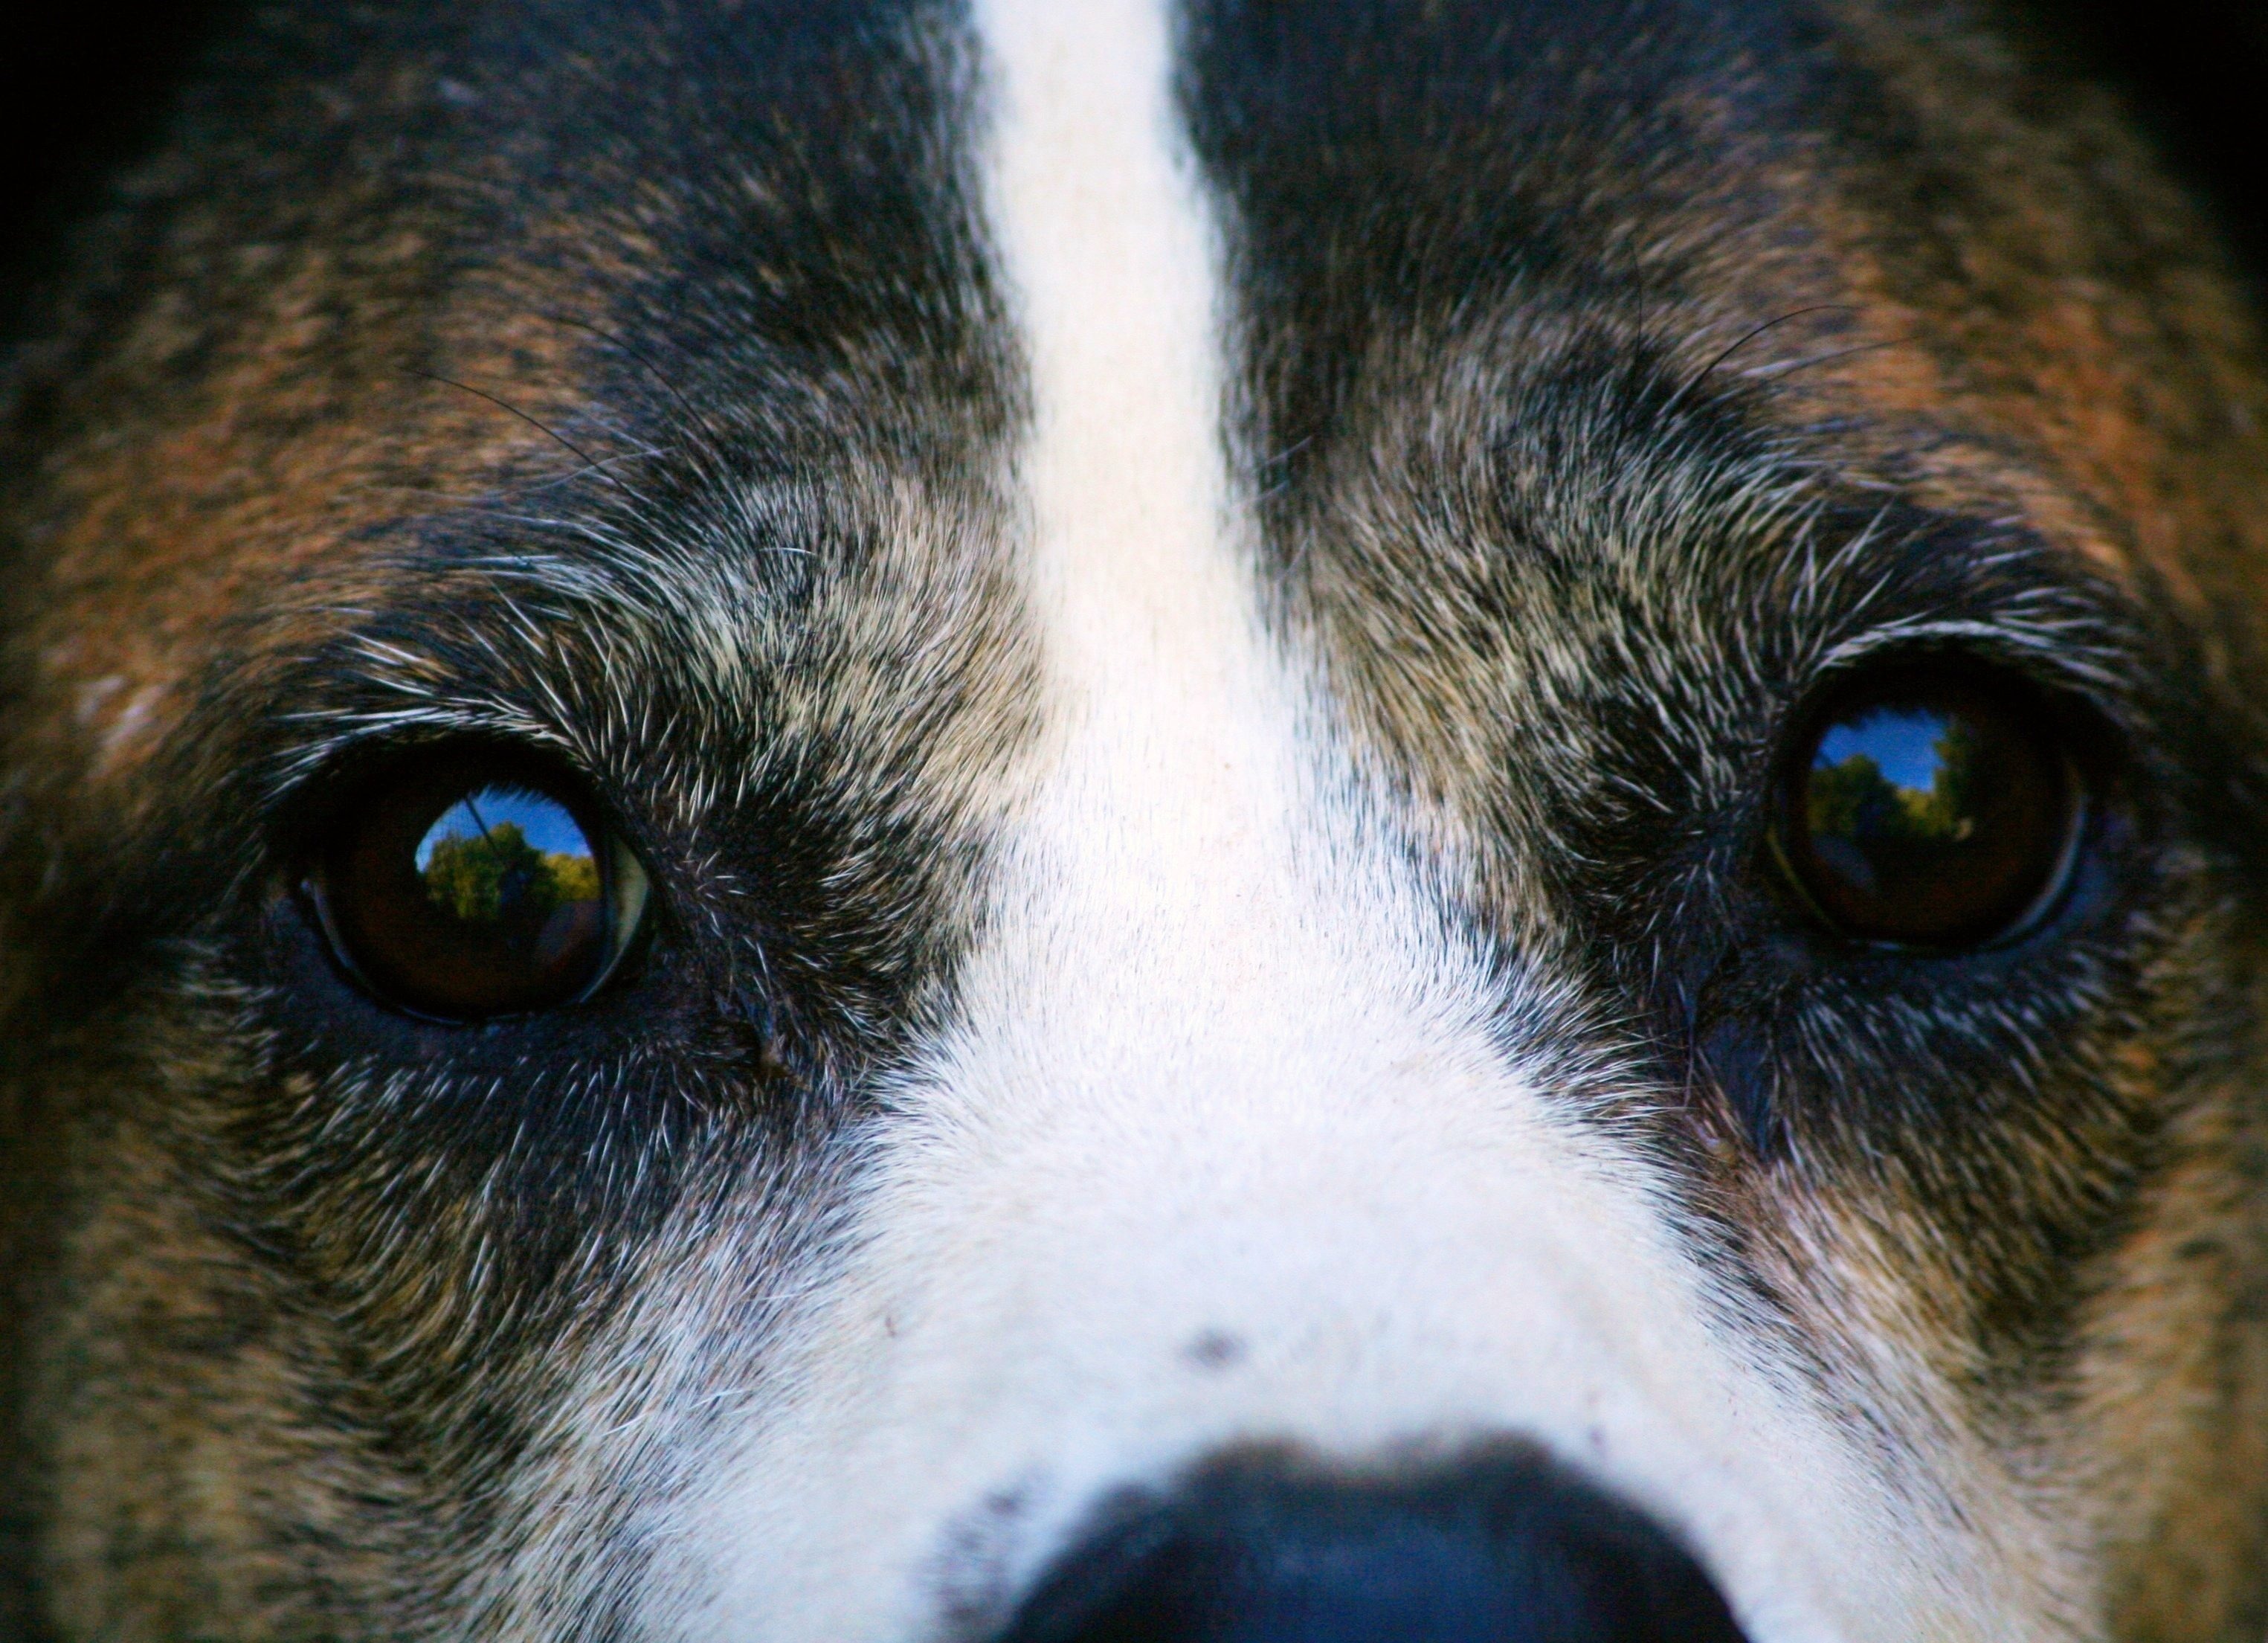
puppy, dog, canine, pet, mammal, close up, face, nose, eyes, whiskers, snout, eye, look, vertebrate, domestic, organ, stare, animal shelter, dog like mammal